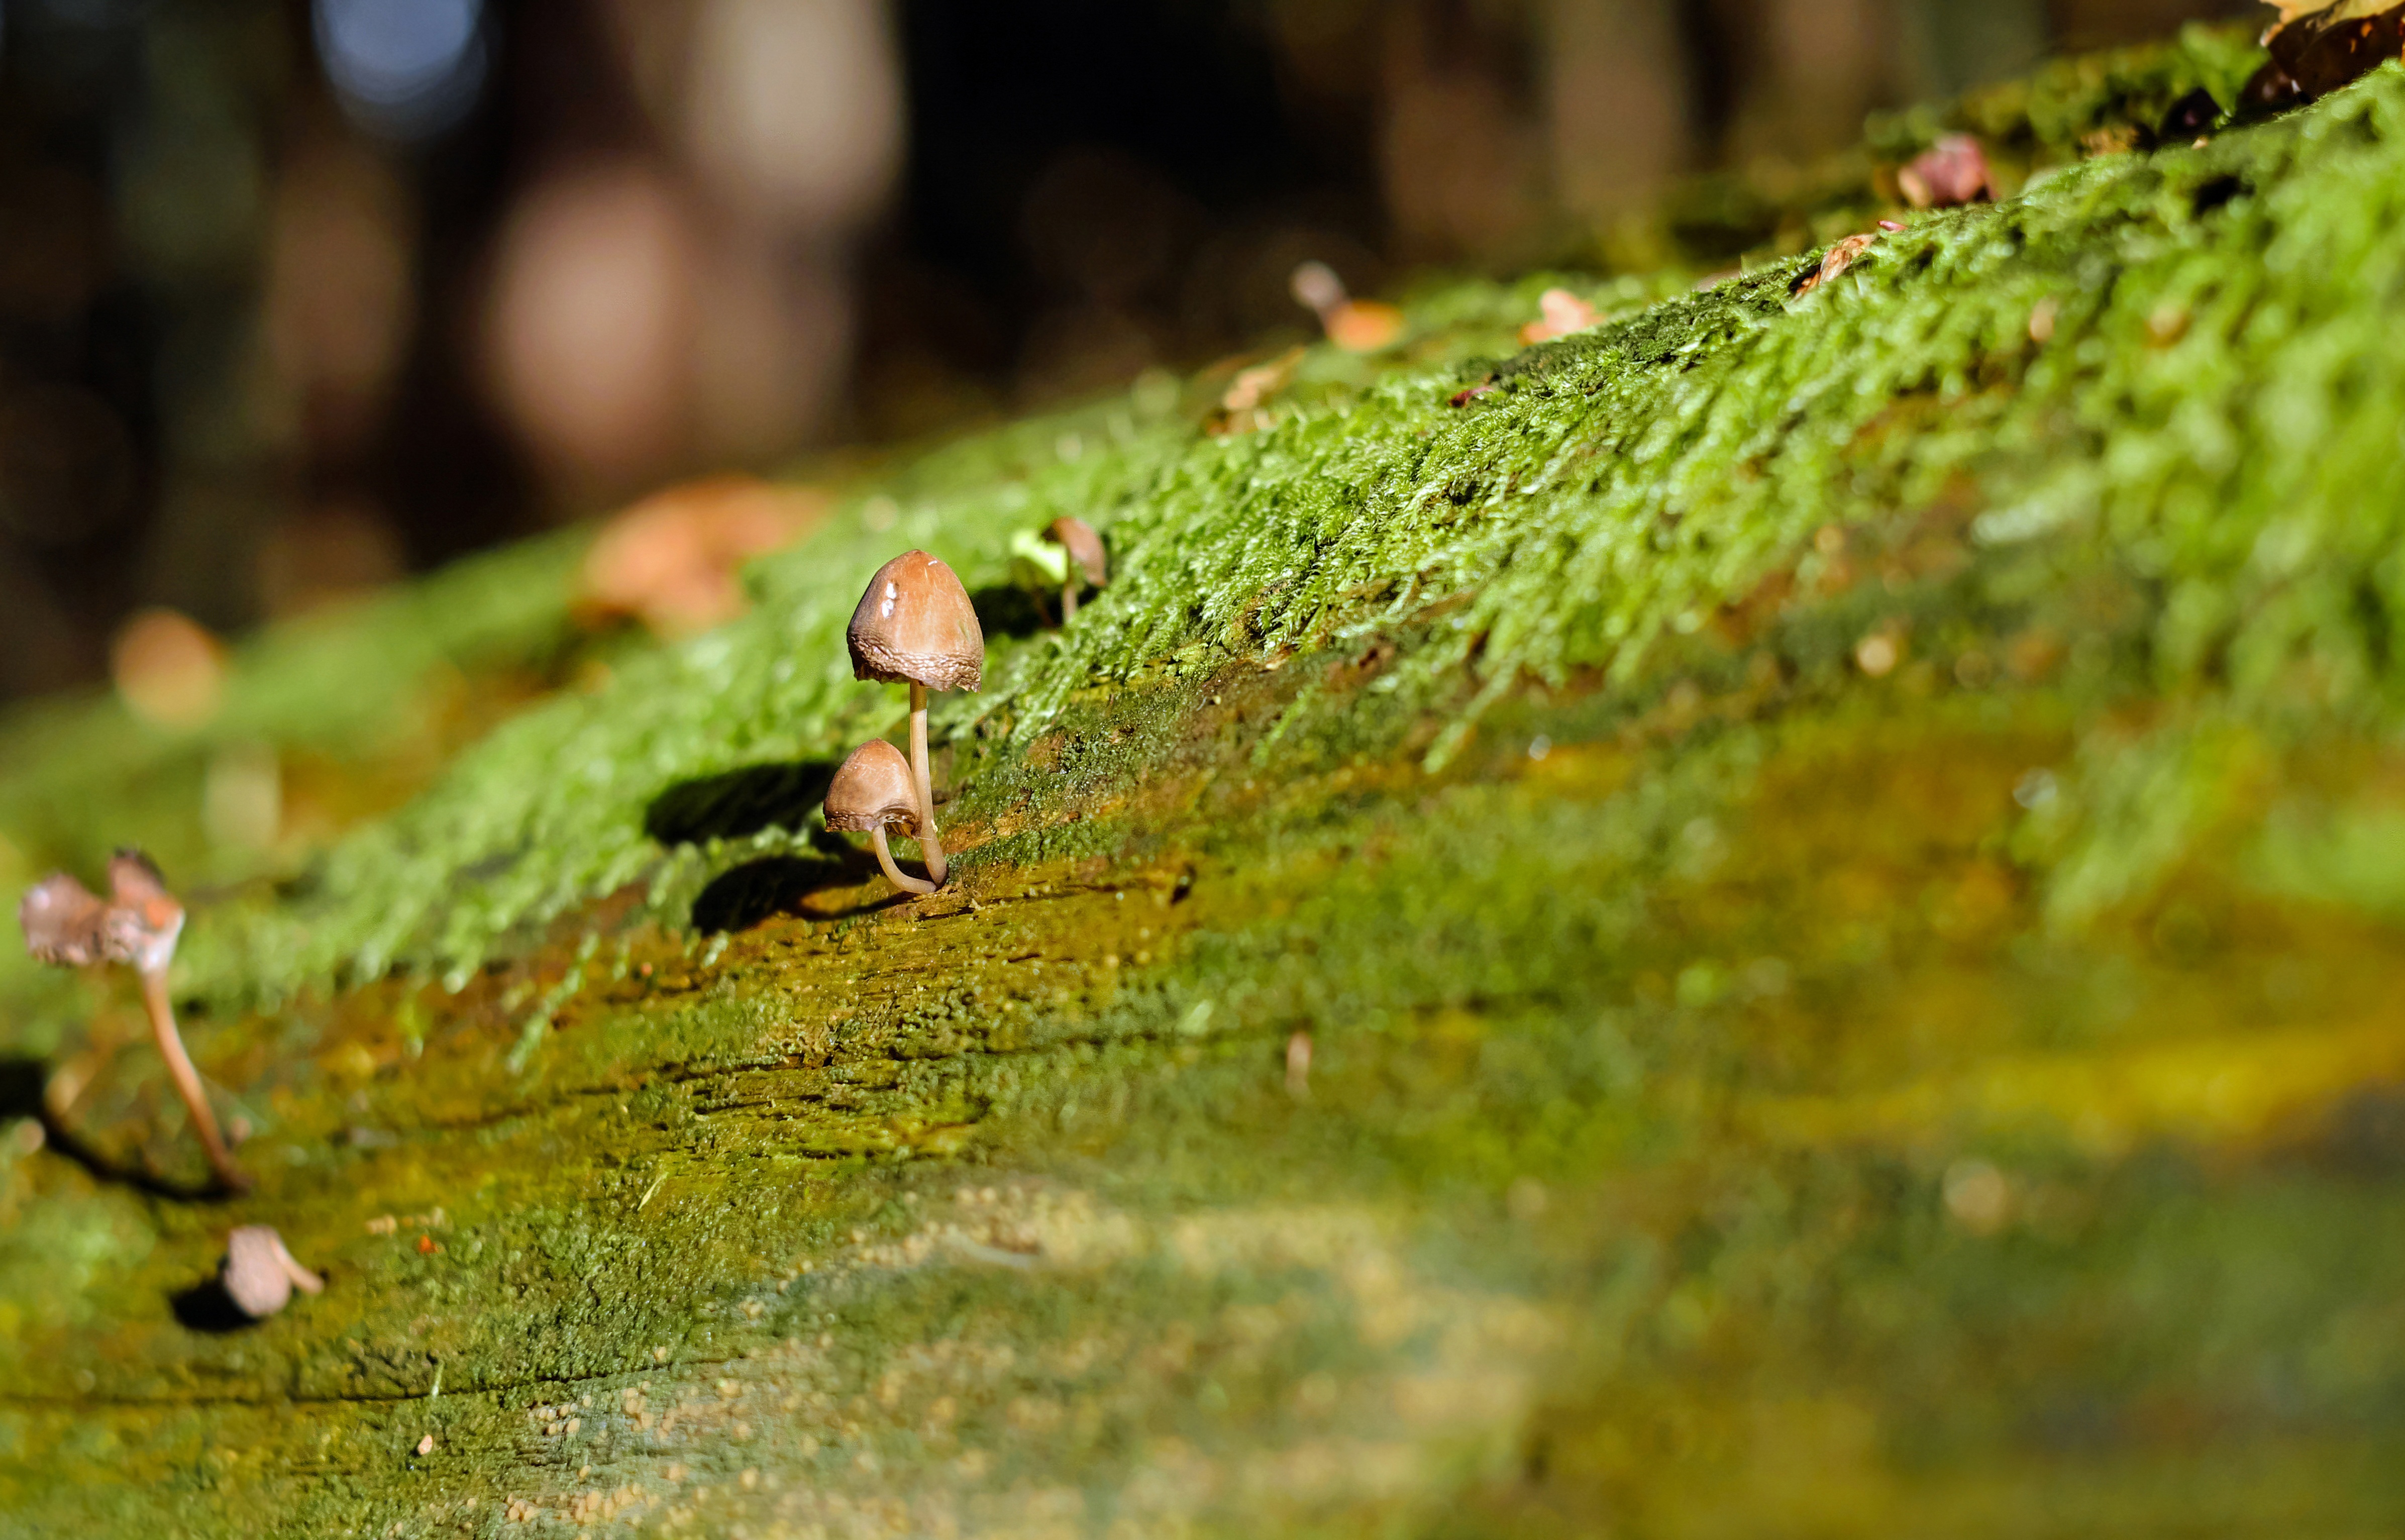
nature, forest, grass, plant, leaf, flower, moss, wildlife, log, green, autumn, mushroom, reptile, amphibian, flora, fauna, close up, beige, moist, forest mushroom, macro photography, morsch, hutpilz, lacertidae